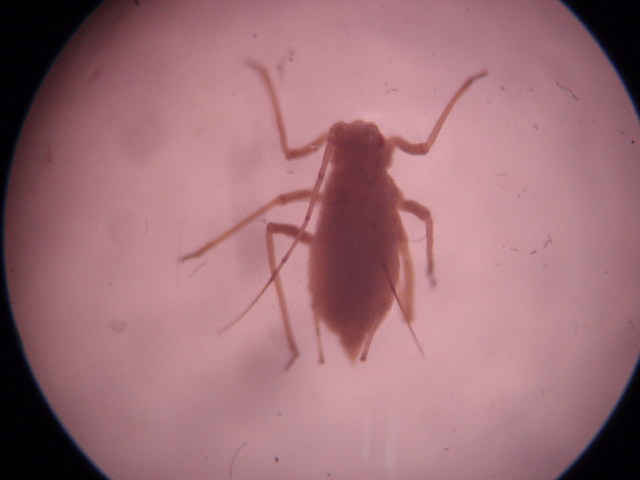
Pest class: pea_aphid